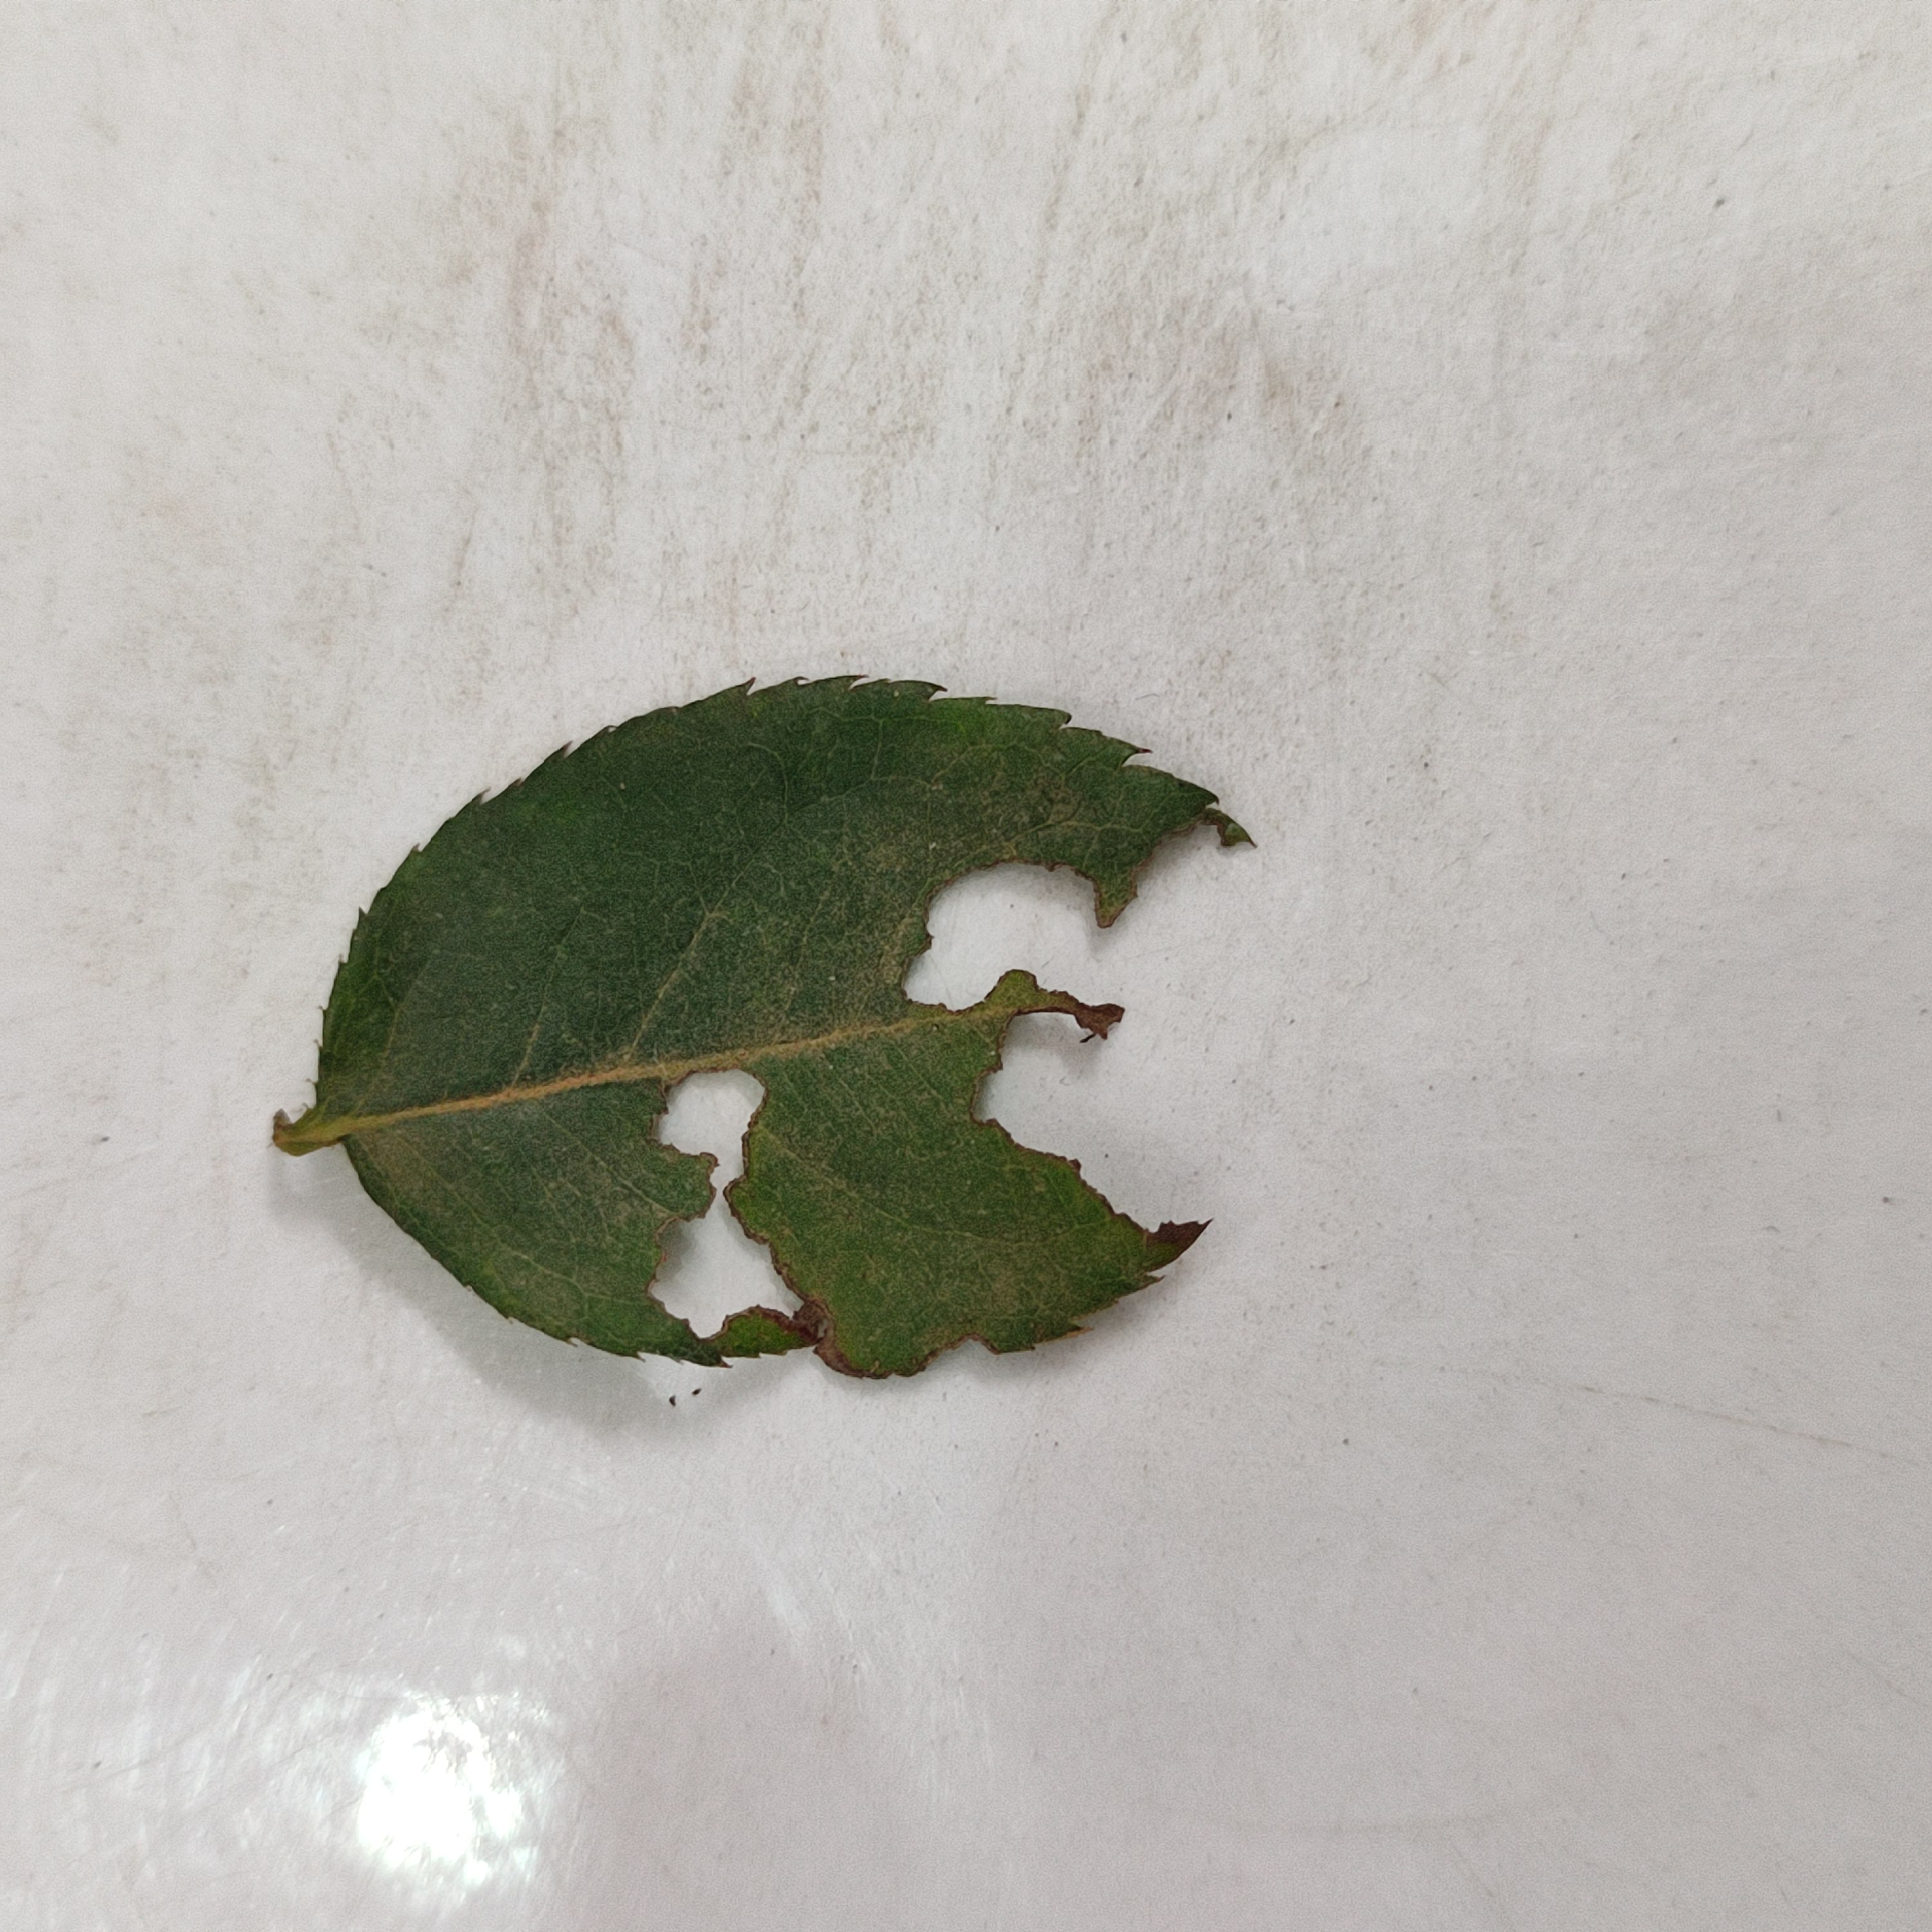
Label: Insect Hole